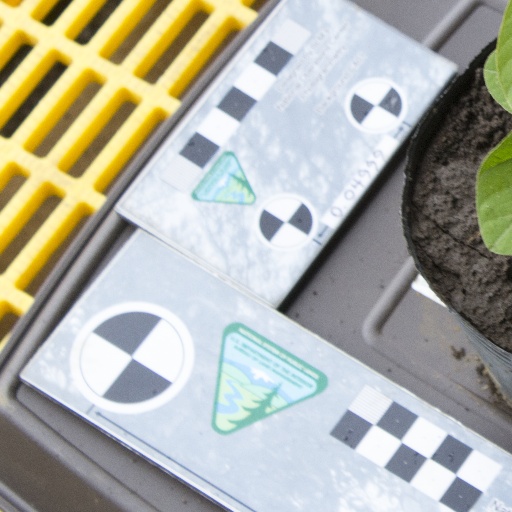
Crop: soybean